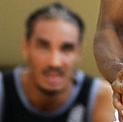
Age: 31